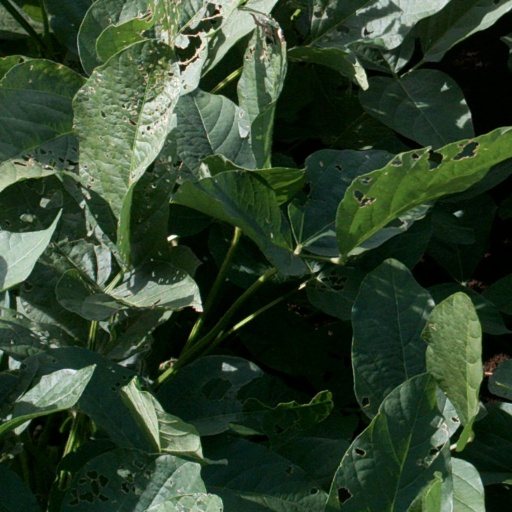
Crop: soybean